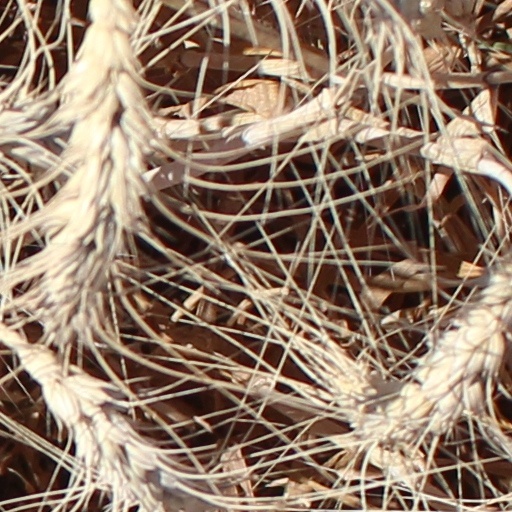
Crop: wheat